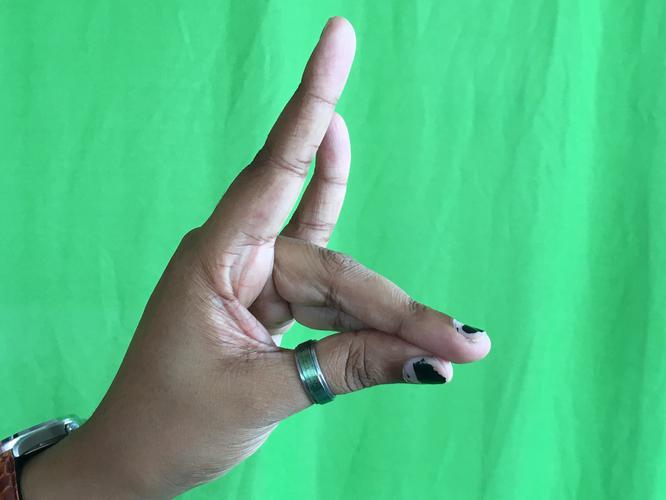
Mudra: Simhamukham
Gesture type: single_hand